Tobacco usage in sport

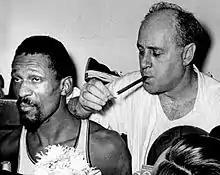
Red Auerbach, longtime coach of the Boston Celtics, lighting a cigar after his team won the 1966 NBA Finals

Tobacco usage in sport is a well documented and publicised occurrence. Tobacco advertising has connected itself to sports both for the connotations of health that sports provide, as well as the marketing potential of famous athletes. Additionally, tobacco has played a role in the sport of baseball specifically and has affected both the rules affecting players and fan alike. Agencies such as the CDC have used sports as platforms for tobacco prevention programs, specifically targeted at younger people.